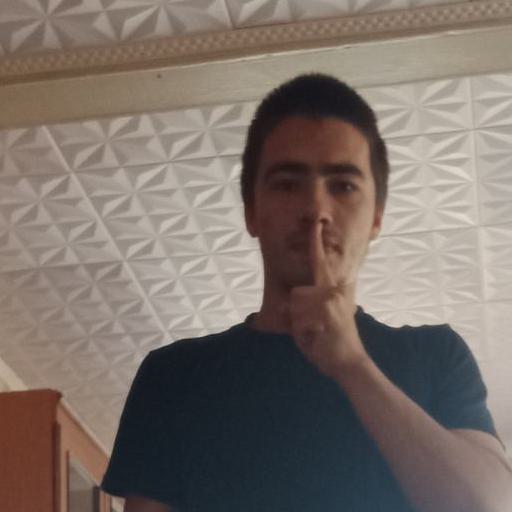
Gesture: mute